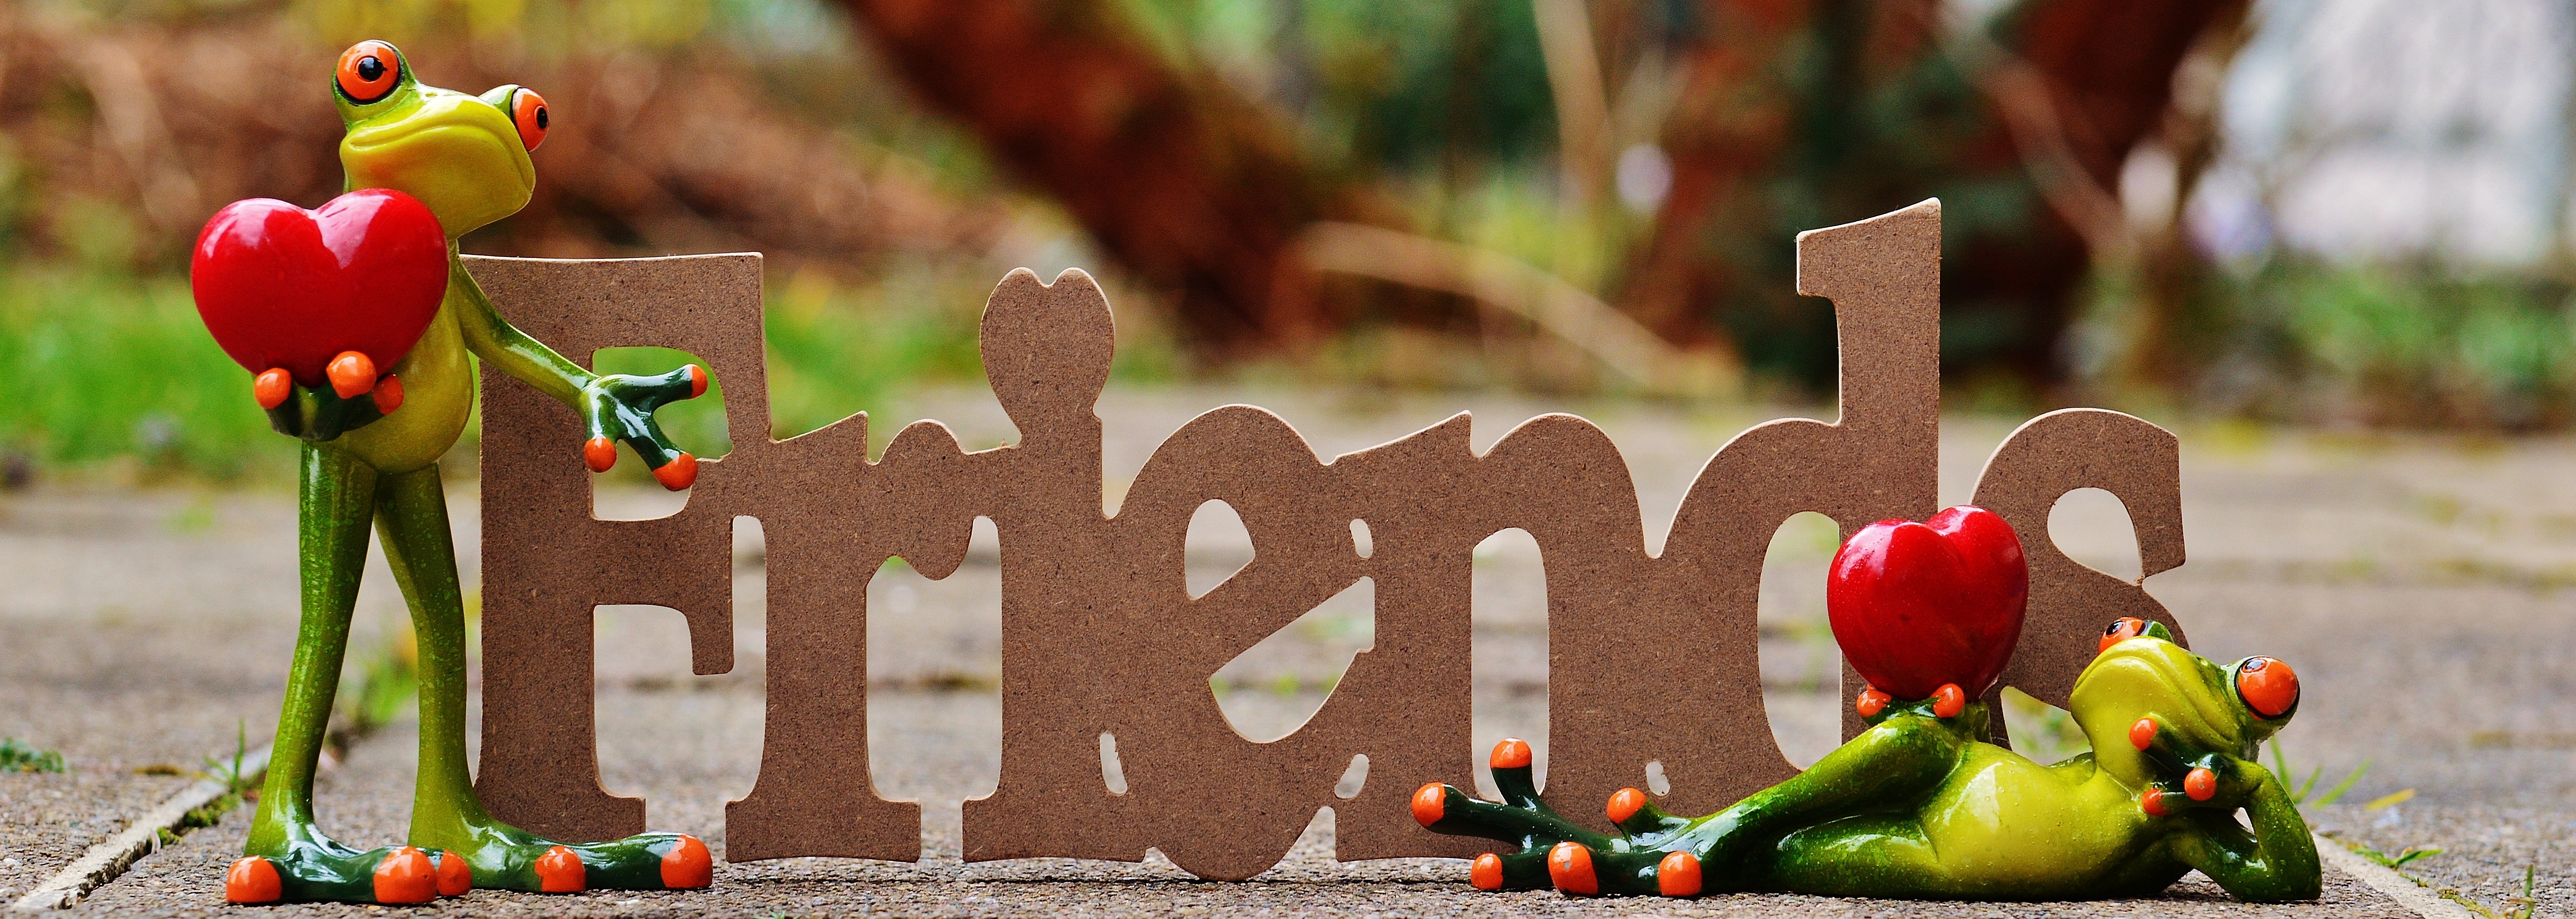
flower, cute, love, heart, food, spring, green, red, produce, color, autumn, couple, romance, romantic, two, together, affection, fun, happy, relationship, funny, lovers, pair, connection, luck, connectedness, tender, greeting card, emotion, frogs, feelings, tenderness, marry, valentine's day, combines, loyalty, promise, marriage proposal, love oath